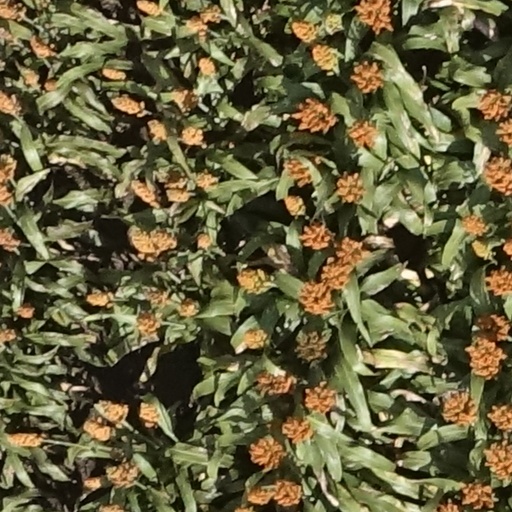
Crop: sorghum